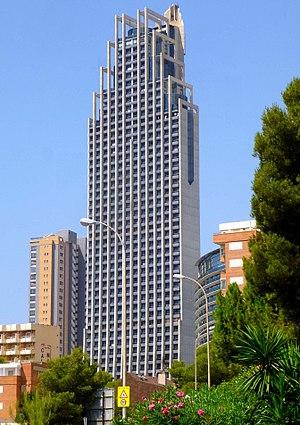
Le Gran Hotel Bali est un hôtel 4 étoiles situé à Benidorm, dans la province d'Alicante, en Espagne.
Depuis la construction en 1985 de la Torre Levante, 26 immeubles d'au moins 100 mètres de hauteur et plus ont été construits à Benidorm, station balnéaire située sur la cote méditerranéenne de l'Espagne. Benidorm est la ville d'Espagne qui compte le plus de gratte-ciel devant Madrid et Barcelone et l'une des villes de moins de 100 000 habitants dans le monde qui en comporte le plus. La plus grande partie des gratte-ciel ont été construits durant le boom immobilier espagnol des années 1990 et 2000.